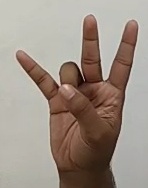
ASL sign: 7